Bricklin SV-1

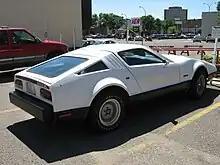
Rear

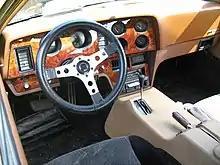
Interior

The SV-1 was the creation of American entrepreneur Malcolm Bricklin, known in the industry for establishing Subaru of America prior to building the SV-1, and for importing Zastava cars to North America under the Yugo name afterwards.